Guards Division

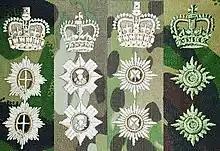
The rank insignia for officers are also differentiated by what specific stars are used.Left to right: Rank slides used by Grenadier, Coldstream, and Welsh Guards. Rank slides used by Scots Guards. Rank slides used by Irish Guards. Standard rank slides used by other army officers.

6 Platoon, B Company, 3rd Battalion, Parachute Regiment is manned by volunteers from the Guards Division and Household Cavalry